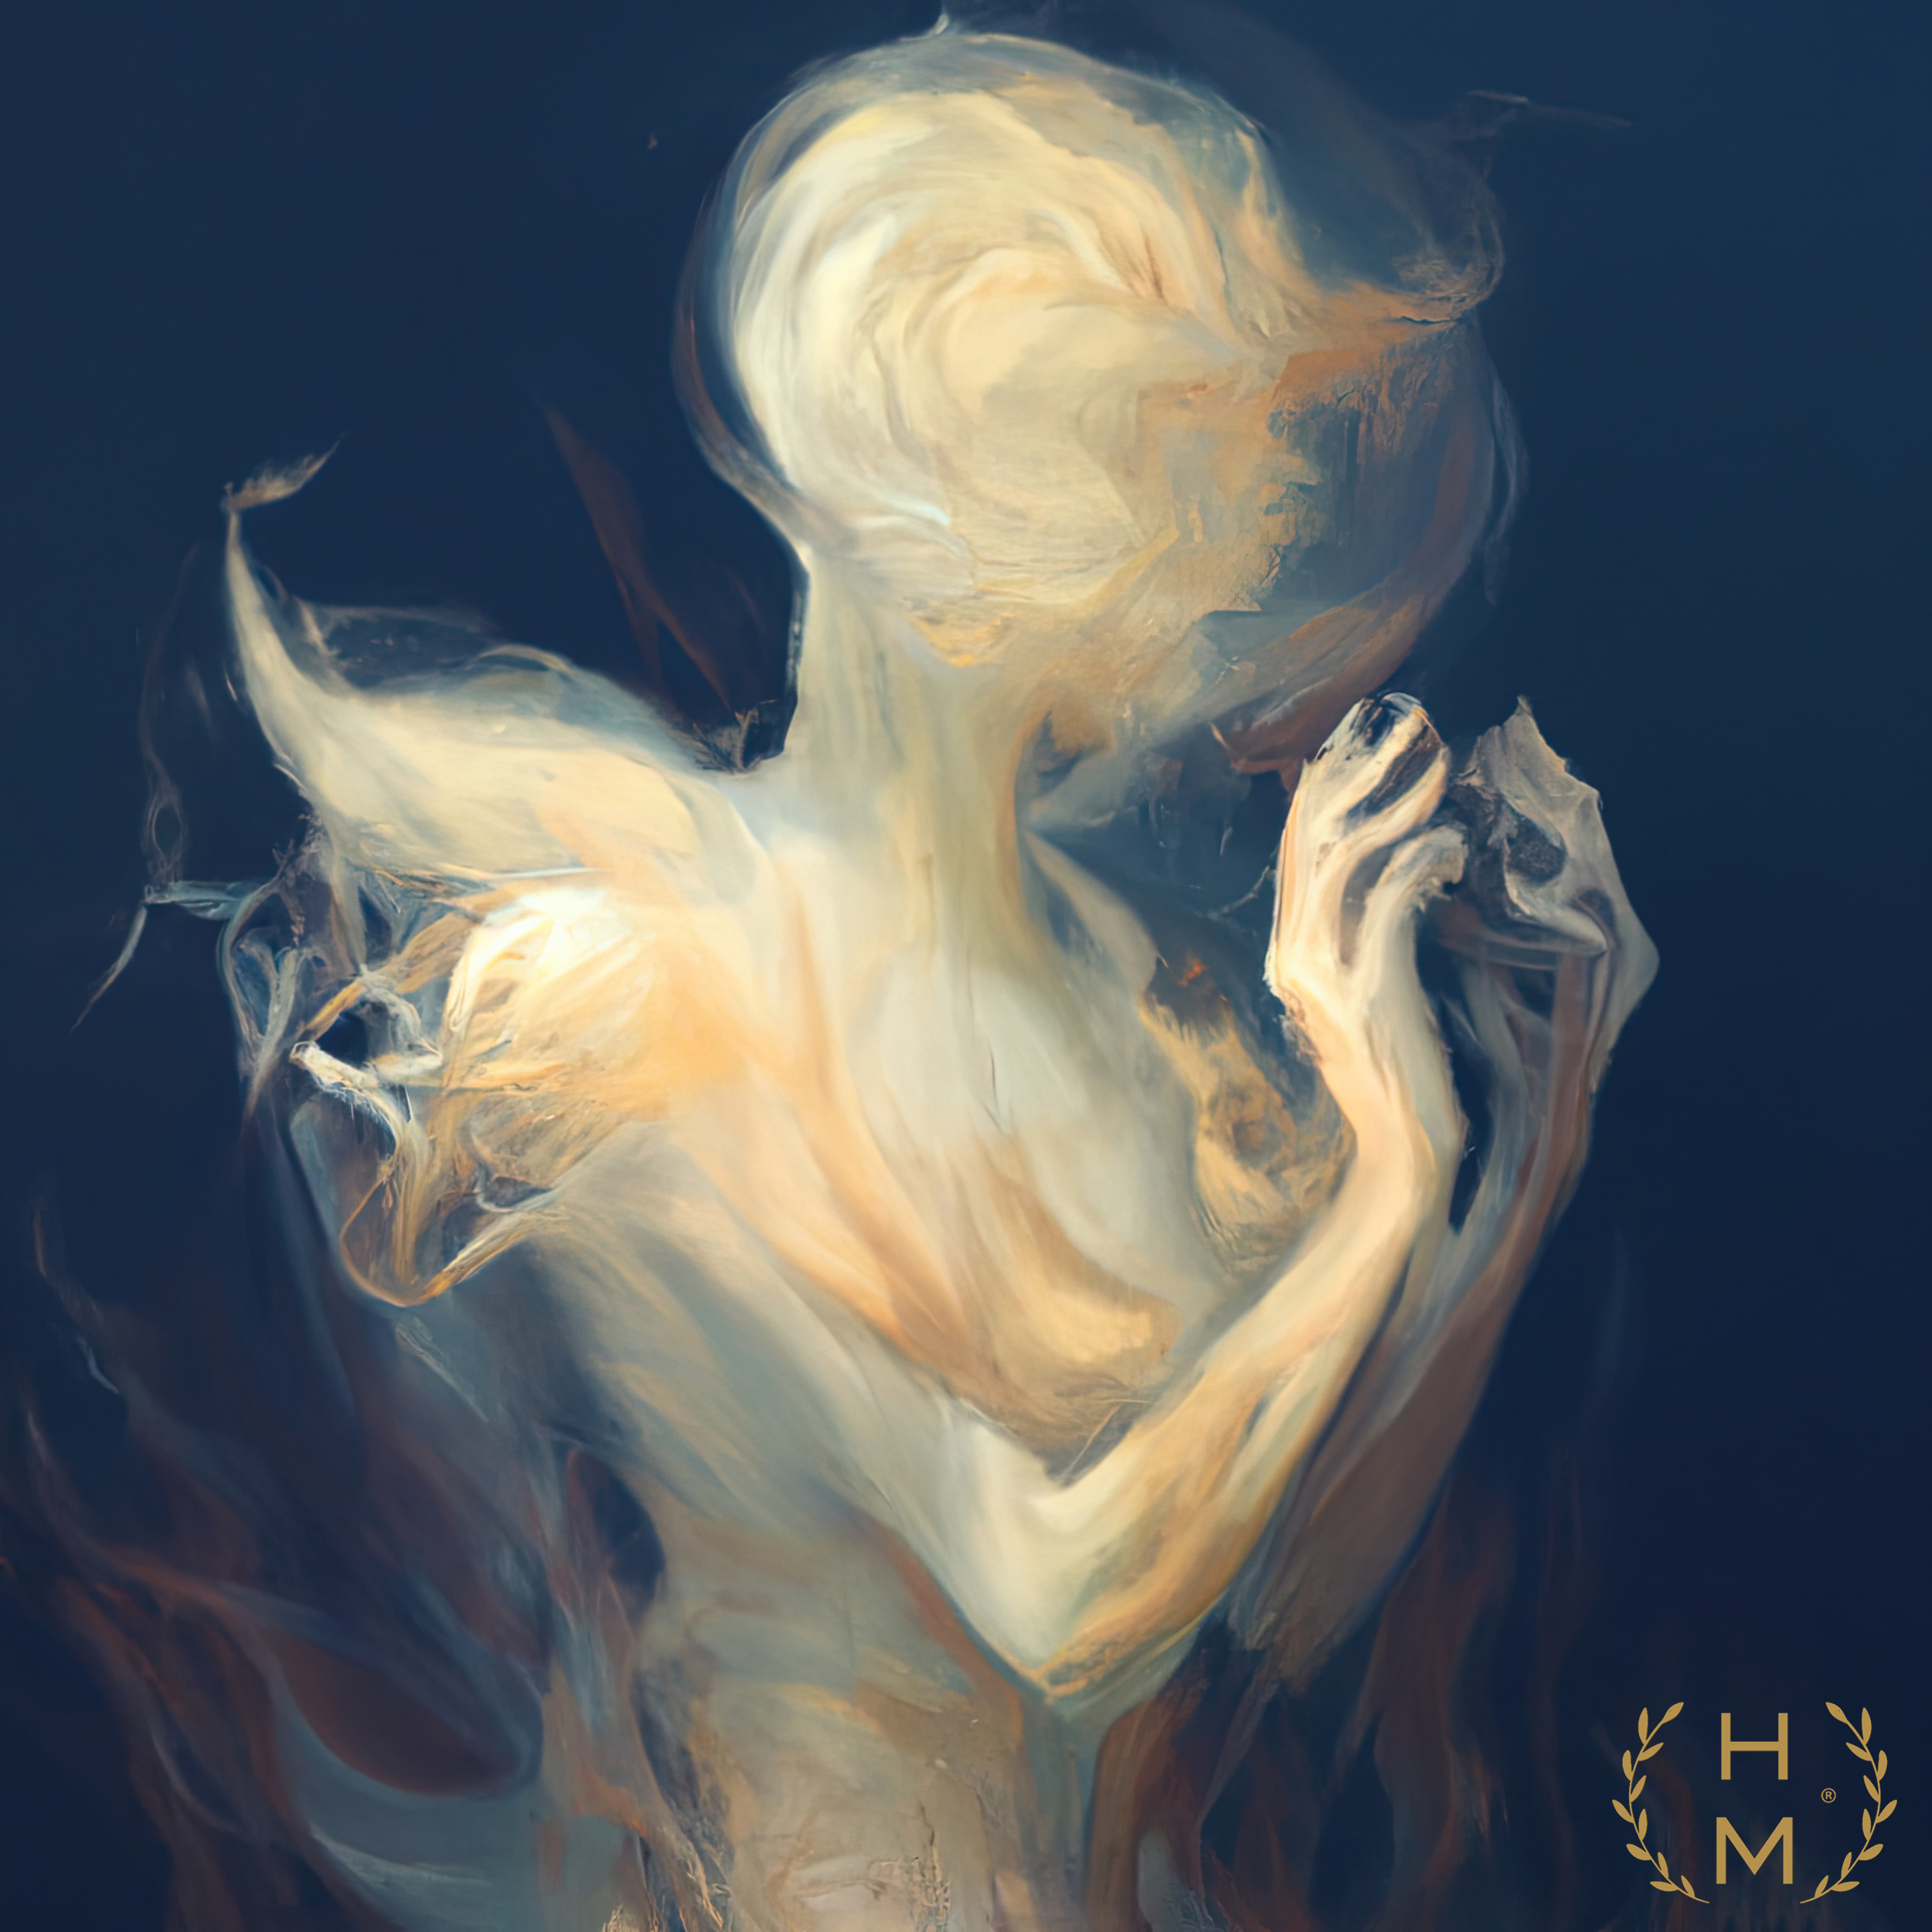
hel mort, hel, mort, helmort, art, contemporary art, contemporaryart, painting, paintings, woman, women, girl, girls, beautiful, style, fashion, digital, abstract, NFT, NFTs, mixed media, oil, oils, mixedmedia, artwork, art gallery, art brand, artbrand, artgallery, abstract painting, acrylic painting, paint, watercolor, art collector, portrait, canvas print, abstract canvas print, colorful canvas print, van gogh, great, cheap, interesting, amazing, ready to hang, impressionism, shoulder, eye, human body, jaw, neck, organism, gesture, smoke, cg artwork, electric blue, darkness, illustration, graphics, flash photography, visual arts, wing, Transparent material, artist, font, mythology, graphic design, fractal art, drawing, cnidaria, portrait photography